Jones House (Sulphur Springs, Arkansas)

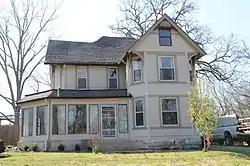

The Jones House is a historic house at 220 Bush Street in Sulphur Springs, Benton County, Arkansas. It is a -story wood-frame structure with a T shape and cross-gable roof. The front facade, one of the ends of the crosspiece of the T, has beveled corners with the roof overhanging above the second floor, an Eastlake element. A porch wraps around the stem of the T, which extends to the south. Built c. 1896, it is a fine and well-preserved example of Eastlake-style architecture.